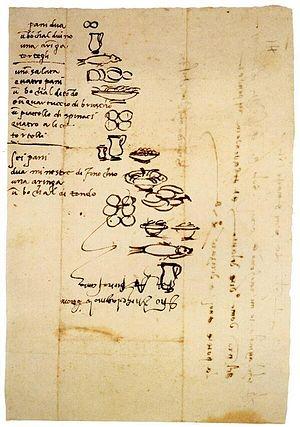
Liste de commissions illustrée par Michel-Ange, destinée à un serviteur analphabète.